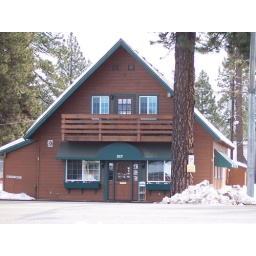
Nice balcony faces main road, the &amp;quot;lodge&amp;quot; is above the realty office